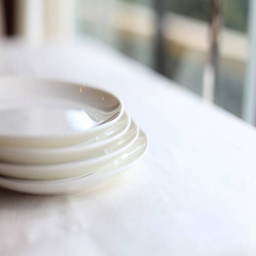
a photograph of white plates on a stack